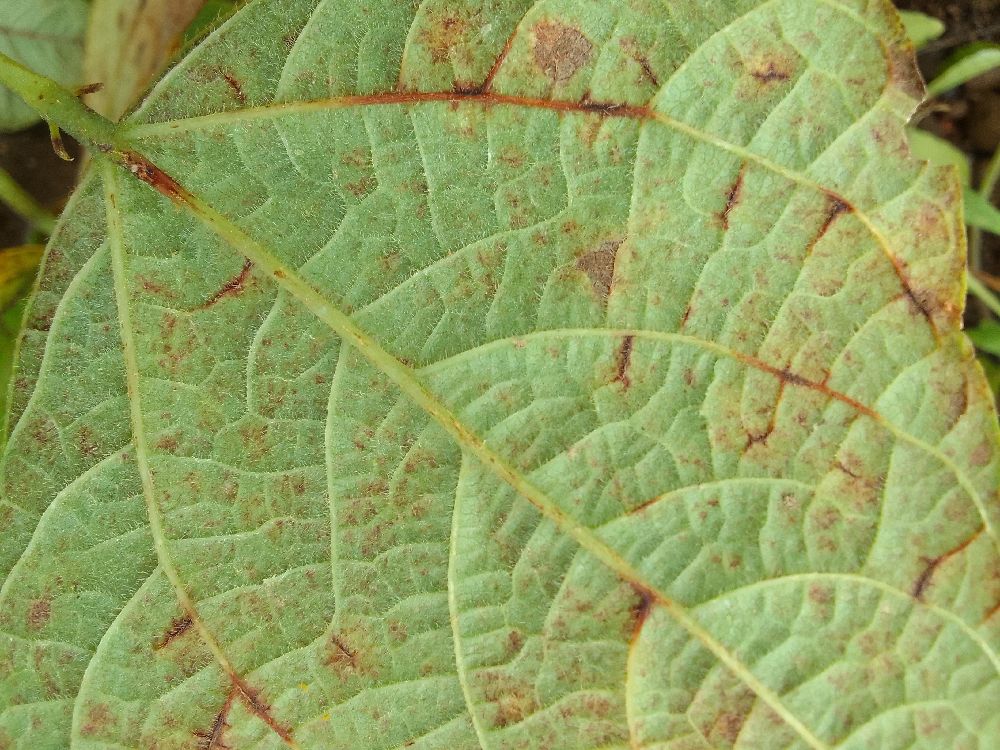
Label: anthracnose